Encephalitis

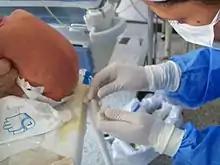
Spinal tap on a newborn

People should only be diagnosed with encephalitis if they have a decreased or altered level of consciousness, lethargy, or personality change for at least twenty-four hours without any other explainable cause. Diagnosing encephalitis is done via a variety of tests: